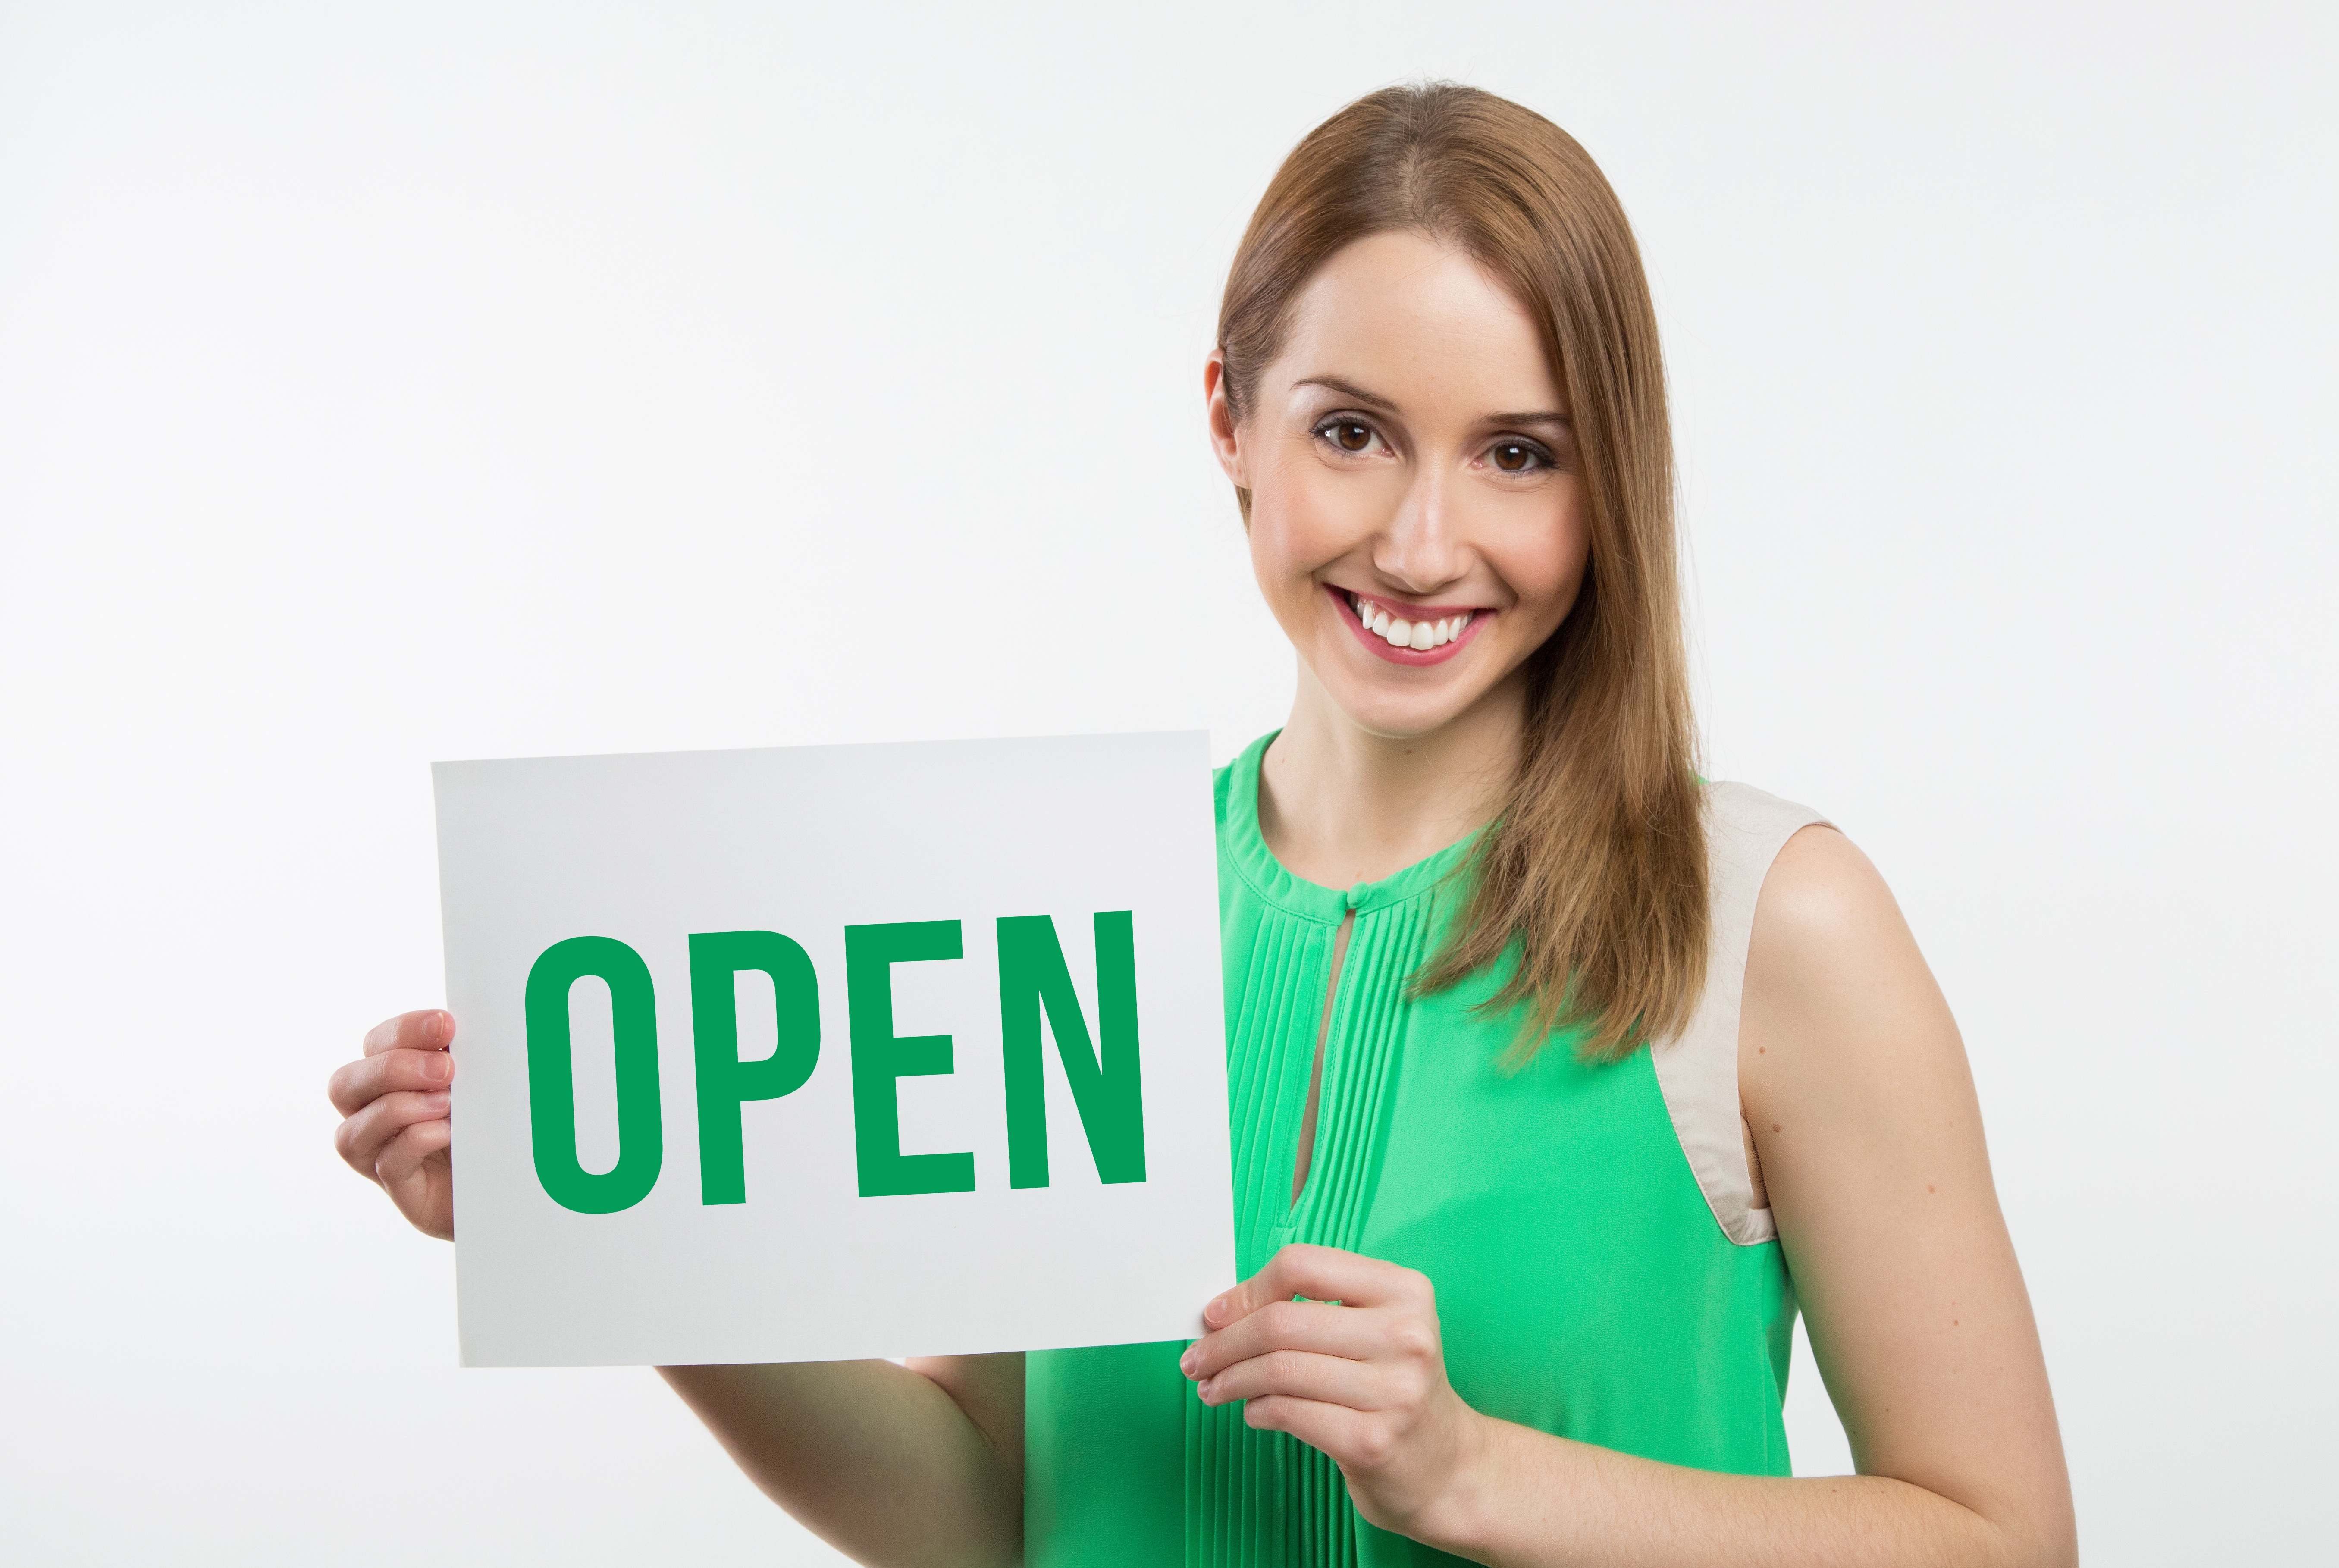
hand, open, person, girl, woman, sign, portrait, model, finger, green, business, brand, cash, message